Debt

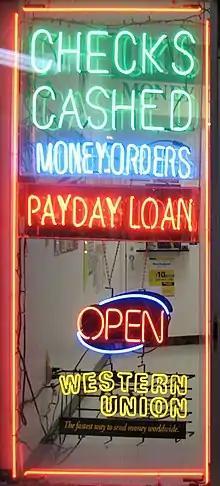
Payday loan businesses lend money to customers, who then owe a debt to the payday loan company.

Debt is an obligation that requires one party, the debtor, to pay money borrowed or otherwise withheld from another party, the creditor. Debt may be owed by a sovereign state or country, local government, company, or an individual. Commercial debt is generally subject to contractual terms regarding the amount and timing of repayments of principal and interest. Loans, bonds, notes, and mortgages are all types of debt. In financial accounting, debt is a type of financial transaction, as distinct from equity.